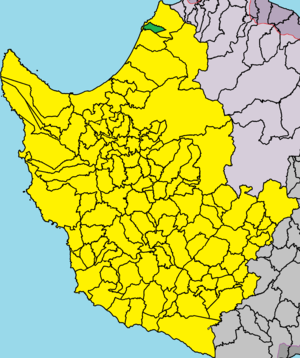
Néa Dímmata est un village de Chypre de plus de 50 habitants.